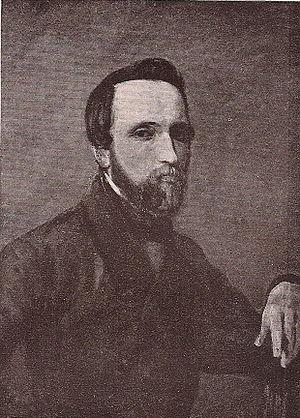
Jacob Jan van der Maaten, né à Elburg le 4 janvier 1820 et mort à Apeldoorn le 16 avril 1879, est un peintre, graveur et dessinateur néerlandais.